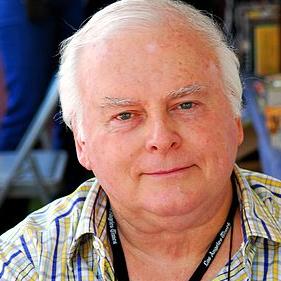
Age: 69